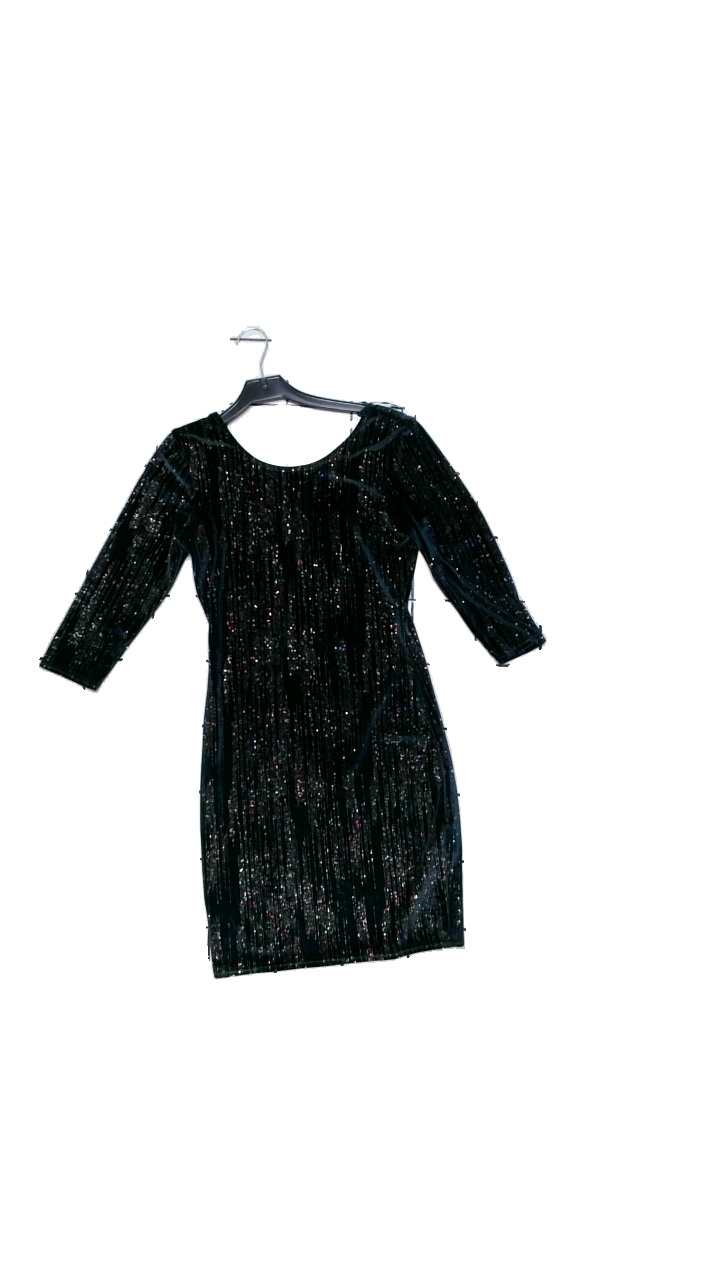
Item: Dress (Ladies)
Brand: Sisters Point
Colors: Multicolor, Green
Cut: Tight
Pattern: Glitter
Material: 100% polyester
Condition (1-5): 4
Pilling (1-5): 4
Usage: Reuse
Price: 50-100